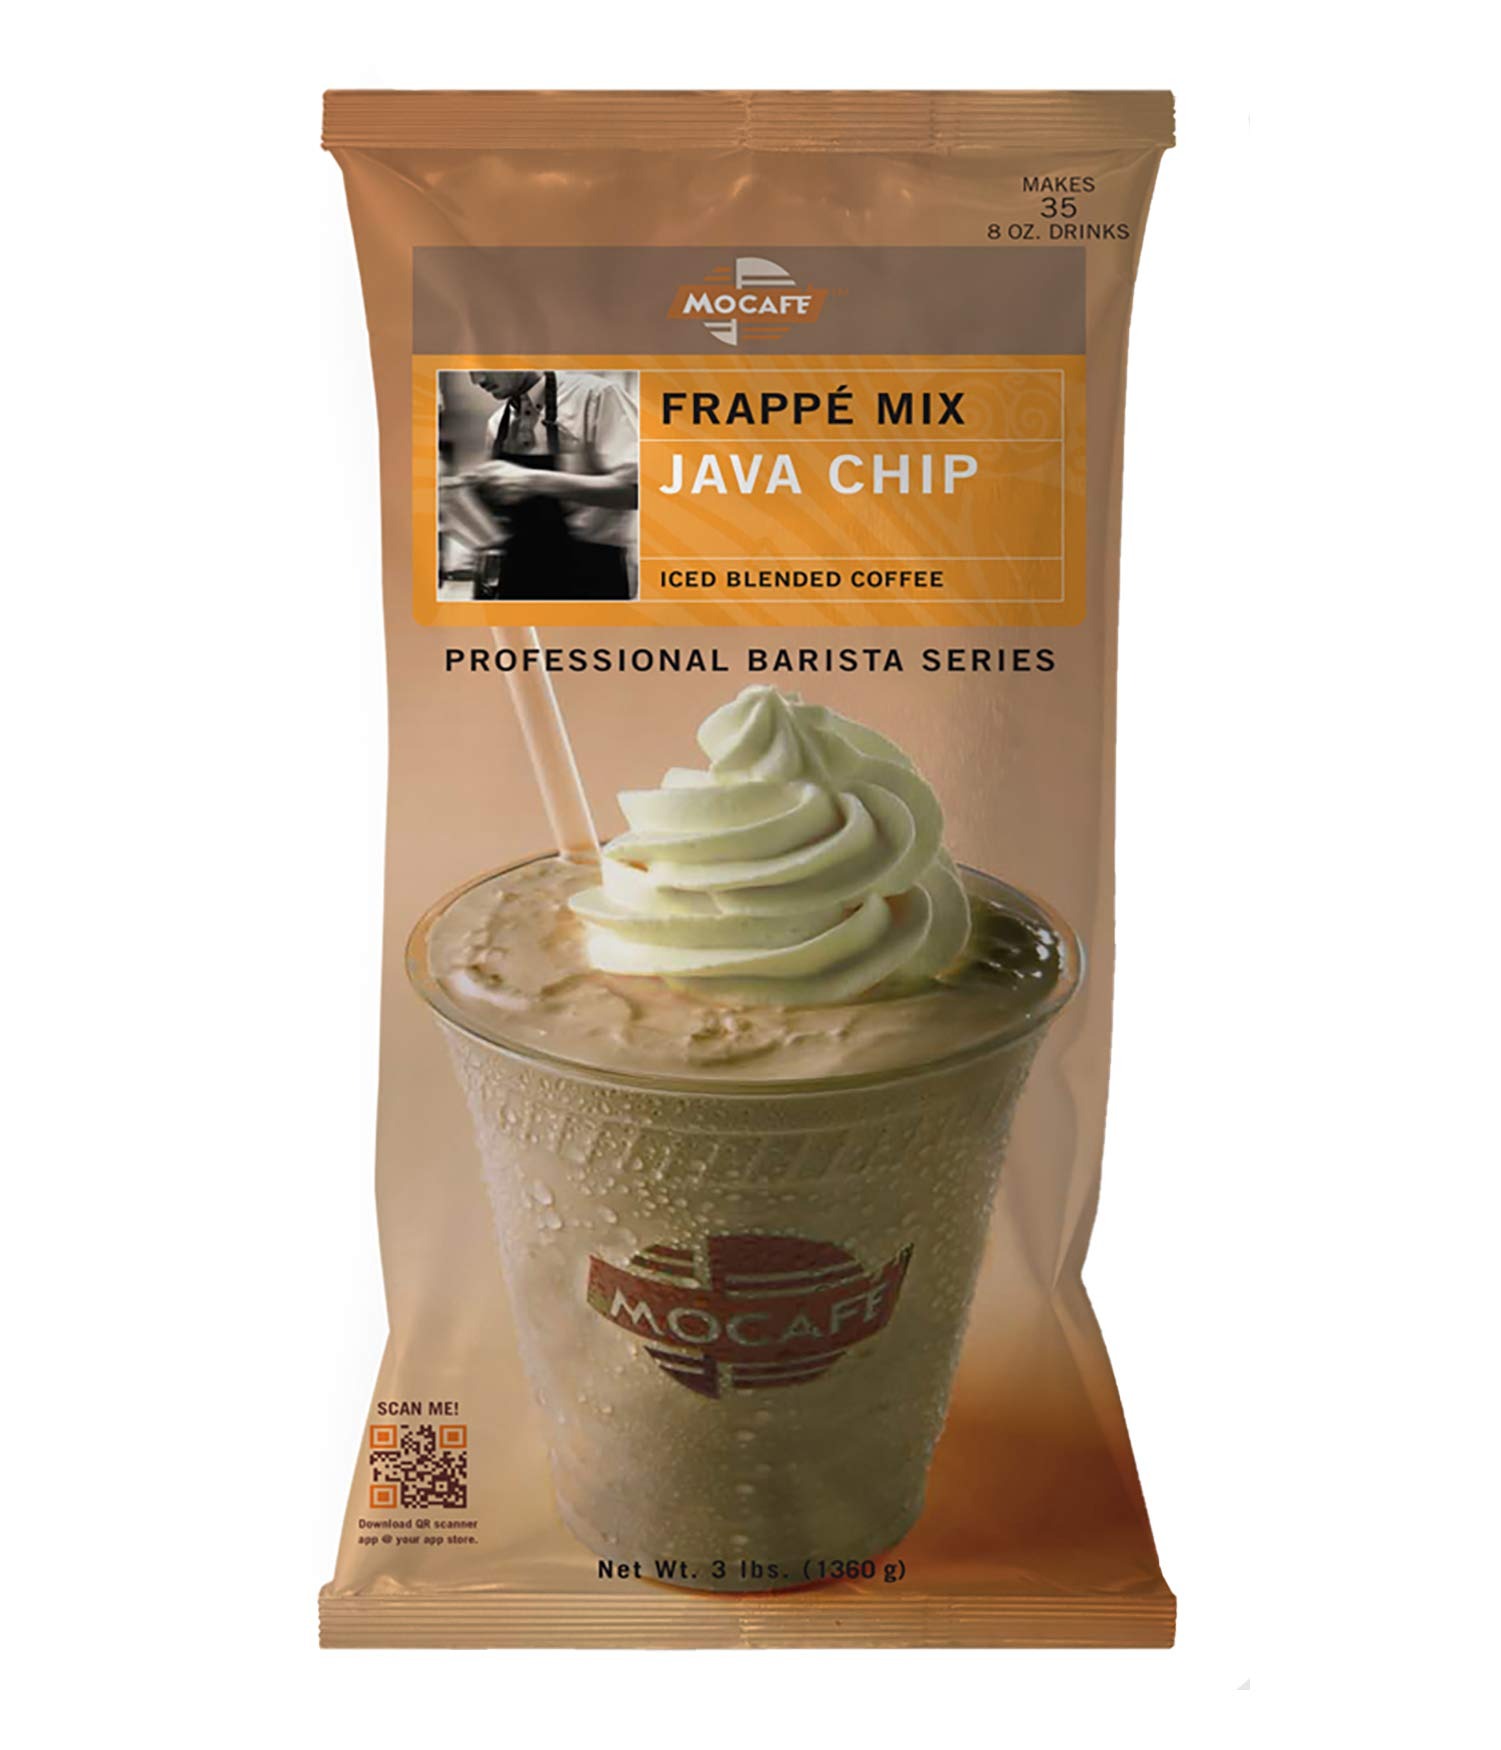
Item Name: MOCAFE Java Chip Coffee Frappe Mix, Instant Blended Iced Coffee Powder with chocolte chips, Create Crave-Worthy Specialty Drinks, 3lb bulk bag
Bullet Point 1: Java Chip Blended Iced Coffee Powder Mix: Indulge in a bold fusion of rich mocha and real chocolate chips blended with smooth premium Colombian coffee flavor for the ultimate café-style chocolate coffee treat.
Bullet Point 2: Instant Mocha Chip Latte or Frappe: Easy to make! Just add water, milk, or your favorite nut milk to make a decadent iced or hot latte bursting with chocolatey goodness and creamy texture.
Bullet Point 3: Rich Mocha with Chocolate Chips: This irresistible mix combines premium coffee, Dutch cocoa, and bits of real semi-sweet chocolate to deliver the perfect balance of bold and sweet in every sip.
Bullet Point 4: Customize Your Java Chip Creation: Enjoy as a ready-to-drink mocha chip latte, or blend with ice for a frosty frappe. Add whipped cream, chocolate drizzle, or banana chips and a cherry for a next-level dessert drink.
Bullet Point 5: Barista-Quality, Bulk Format: Loved by baristas and cafes for over 29 years, MOCAFE's 3lb bag of Java Chip blended ic coffee mix offers consistent, indulgent flavor and smooth texture—perfect for beverages or dessert recipes.
Value: 48.0
Unit: oz

Price: 35.91